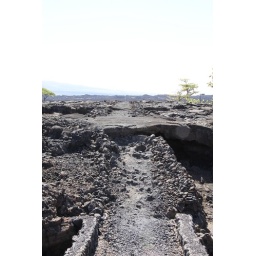
an old horse trail over the lava, parallel to the beach